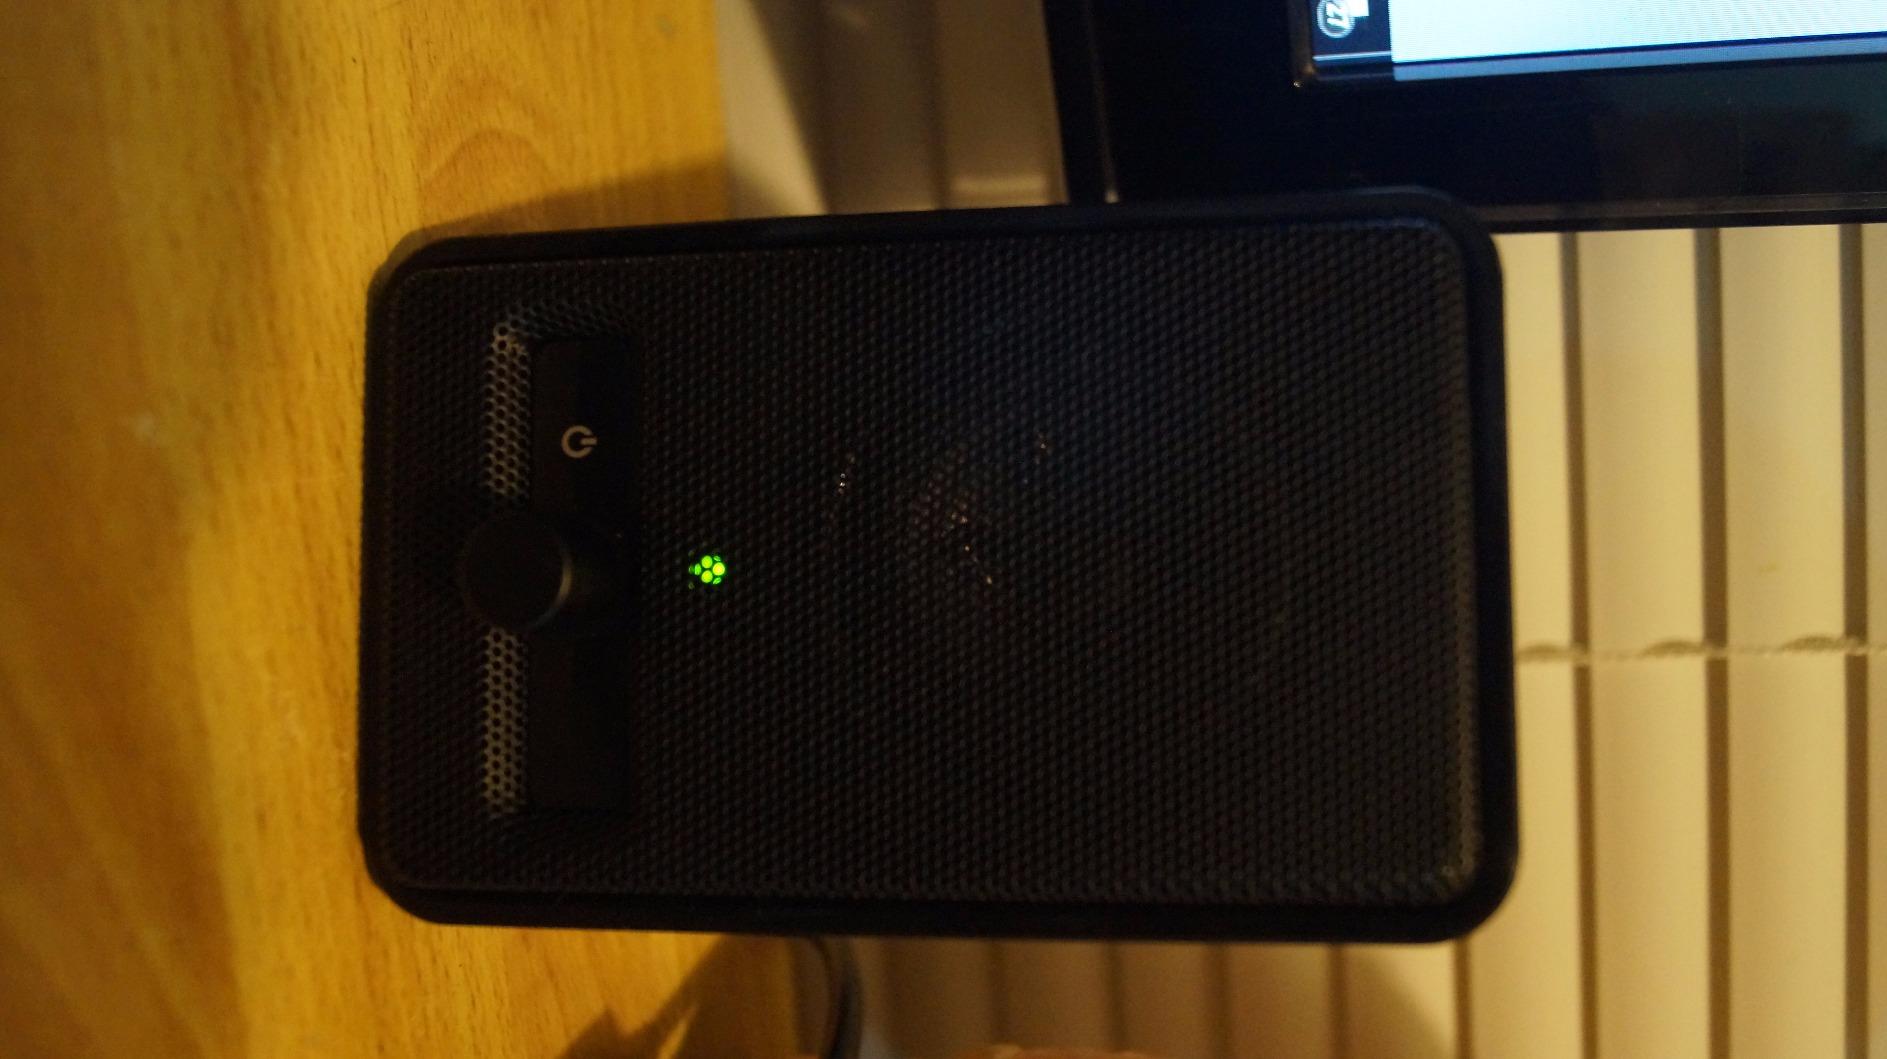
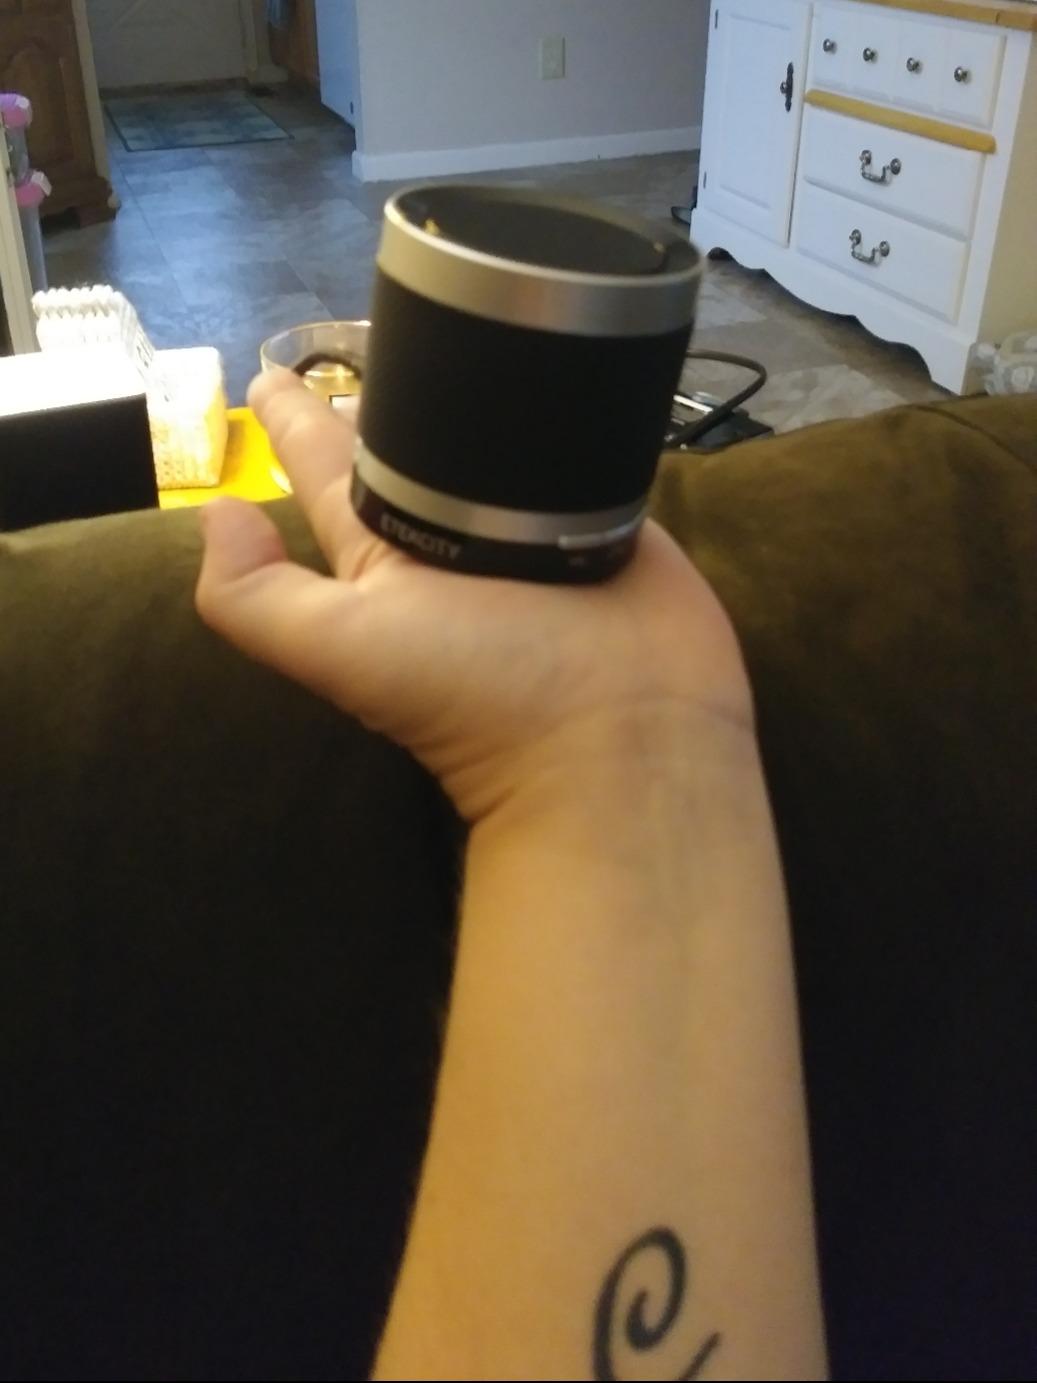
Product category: speaker
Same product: no